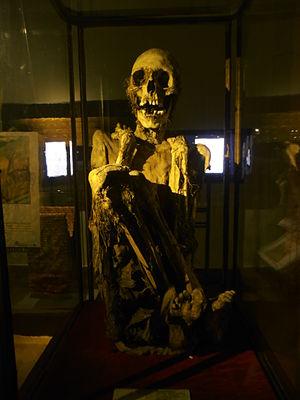
La liste des personnages des Aventures de Tintin contient plus de 300 noms. Certains sont récurrents, d'autres apparaissent seulement une fois ; ils tiennent souvent du calembour. Beaucoup de noms sont inspirés du parler bruxellois. On compte dans cette liste très peu de personnages féminins.
Les Sept Boules de cristal est le treizième album de la série de bande dessinée Les Aventures de Tintin, créée par le dessinateur belge Hergé. L'histoire constitue la première partie d'un diptyque qui s'achève avec Le Temple du Soleil.